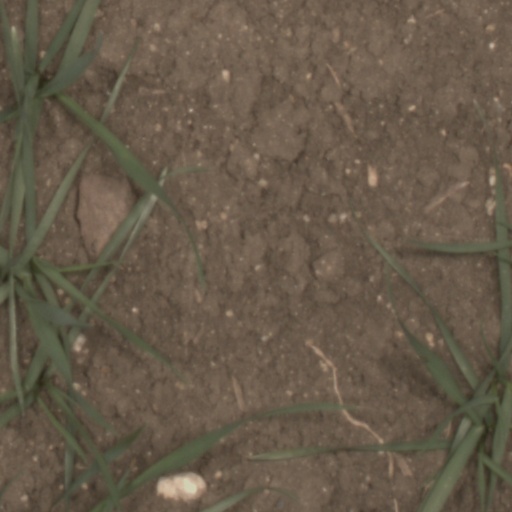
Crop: wheat